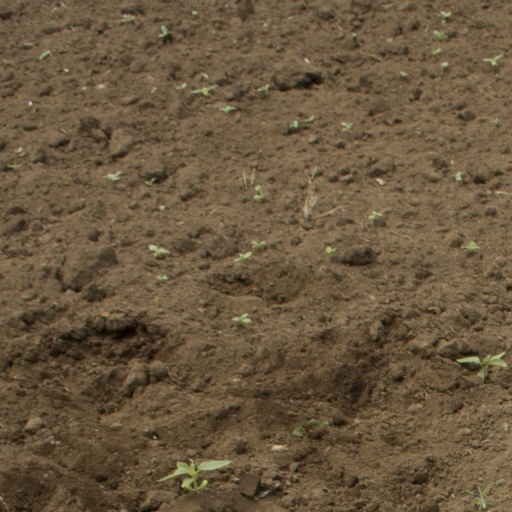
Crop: Jerusalem artichoke